Agriculture in Saskatchewan

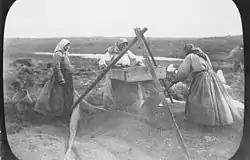
Doukhobor women winnowing grain, Saskatchewan, 1899

Saskatchewan produces the most Wild Rice in Canada. Wild rice can be found growing in the wild here. In 1998 there were around 200 producers "and over half of those have treaty status and produce from First Nations-designated land. Between 75-80% of all Saskatchewan producers are of Aboriginal ancestry." Watch small Sask. producers harvest some of the world's finest wild rice.